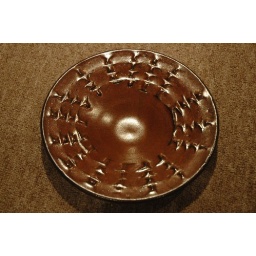
red plate - slip under glaze